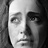
Emotion: sad